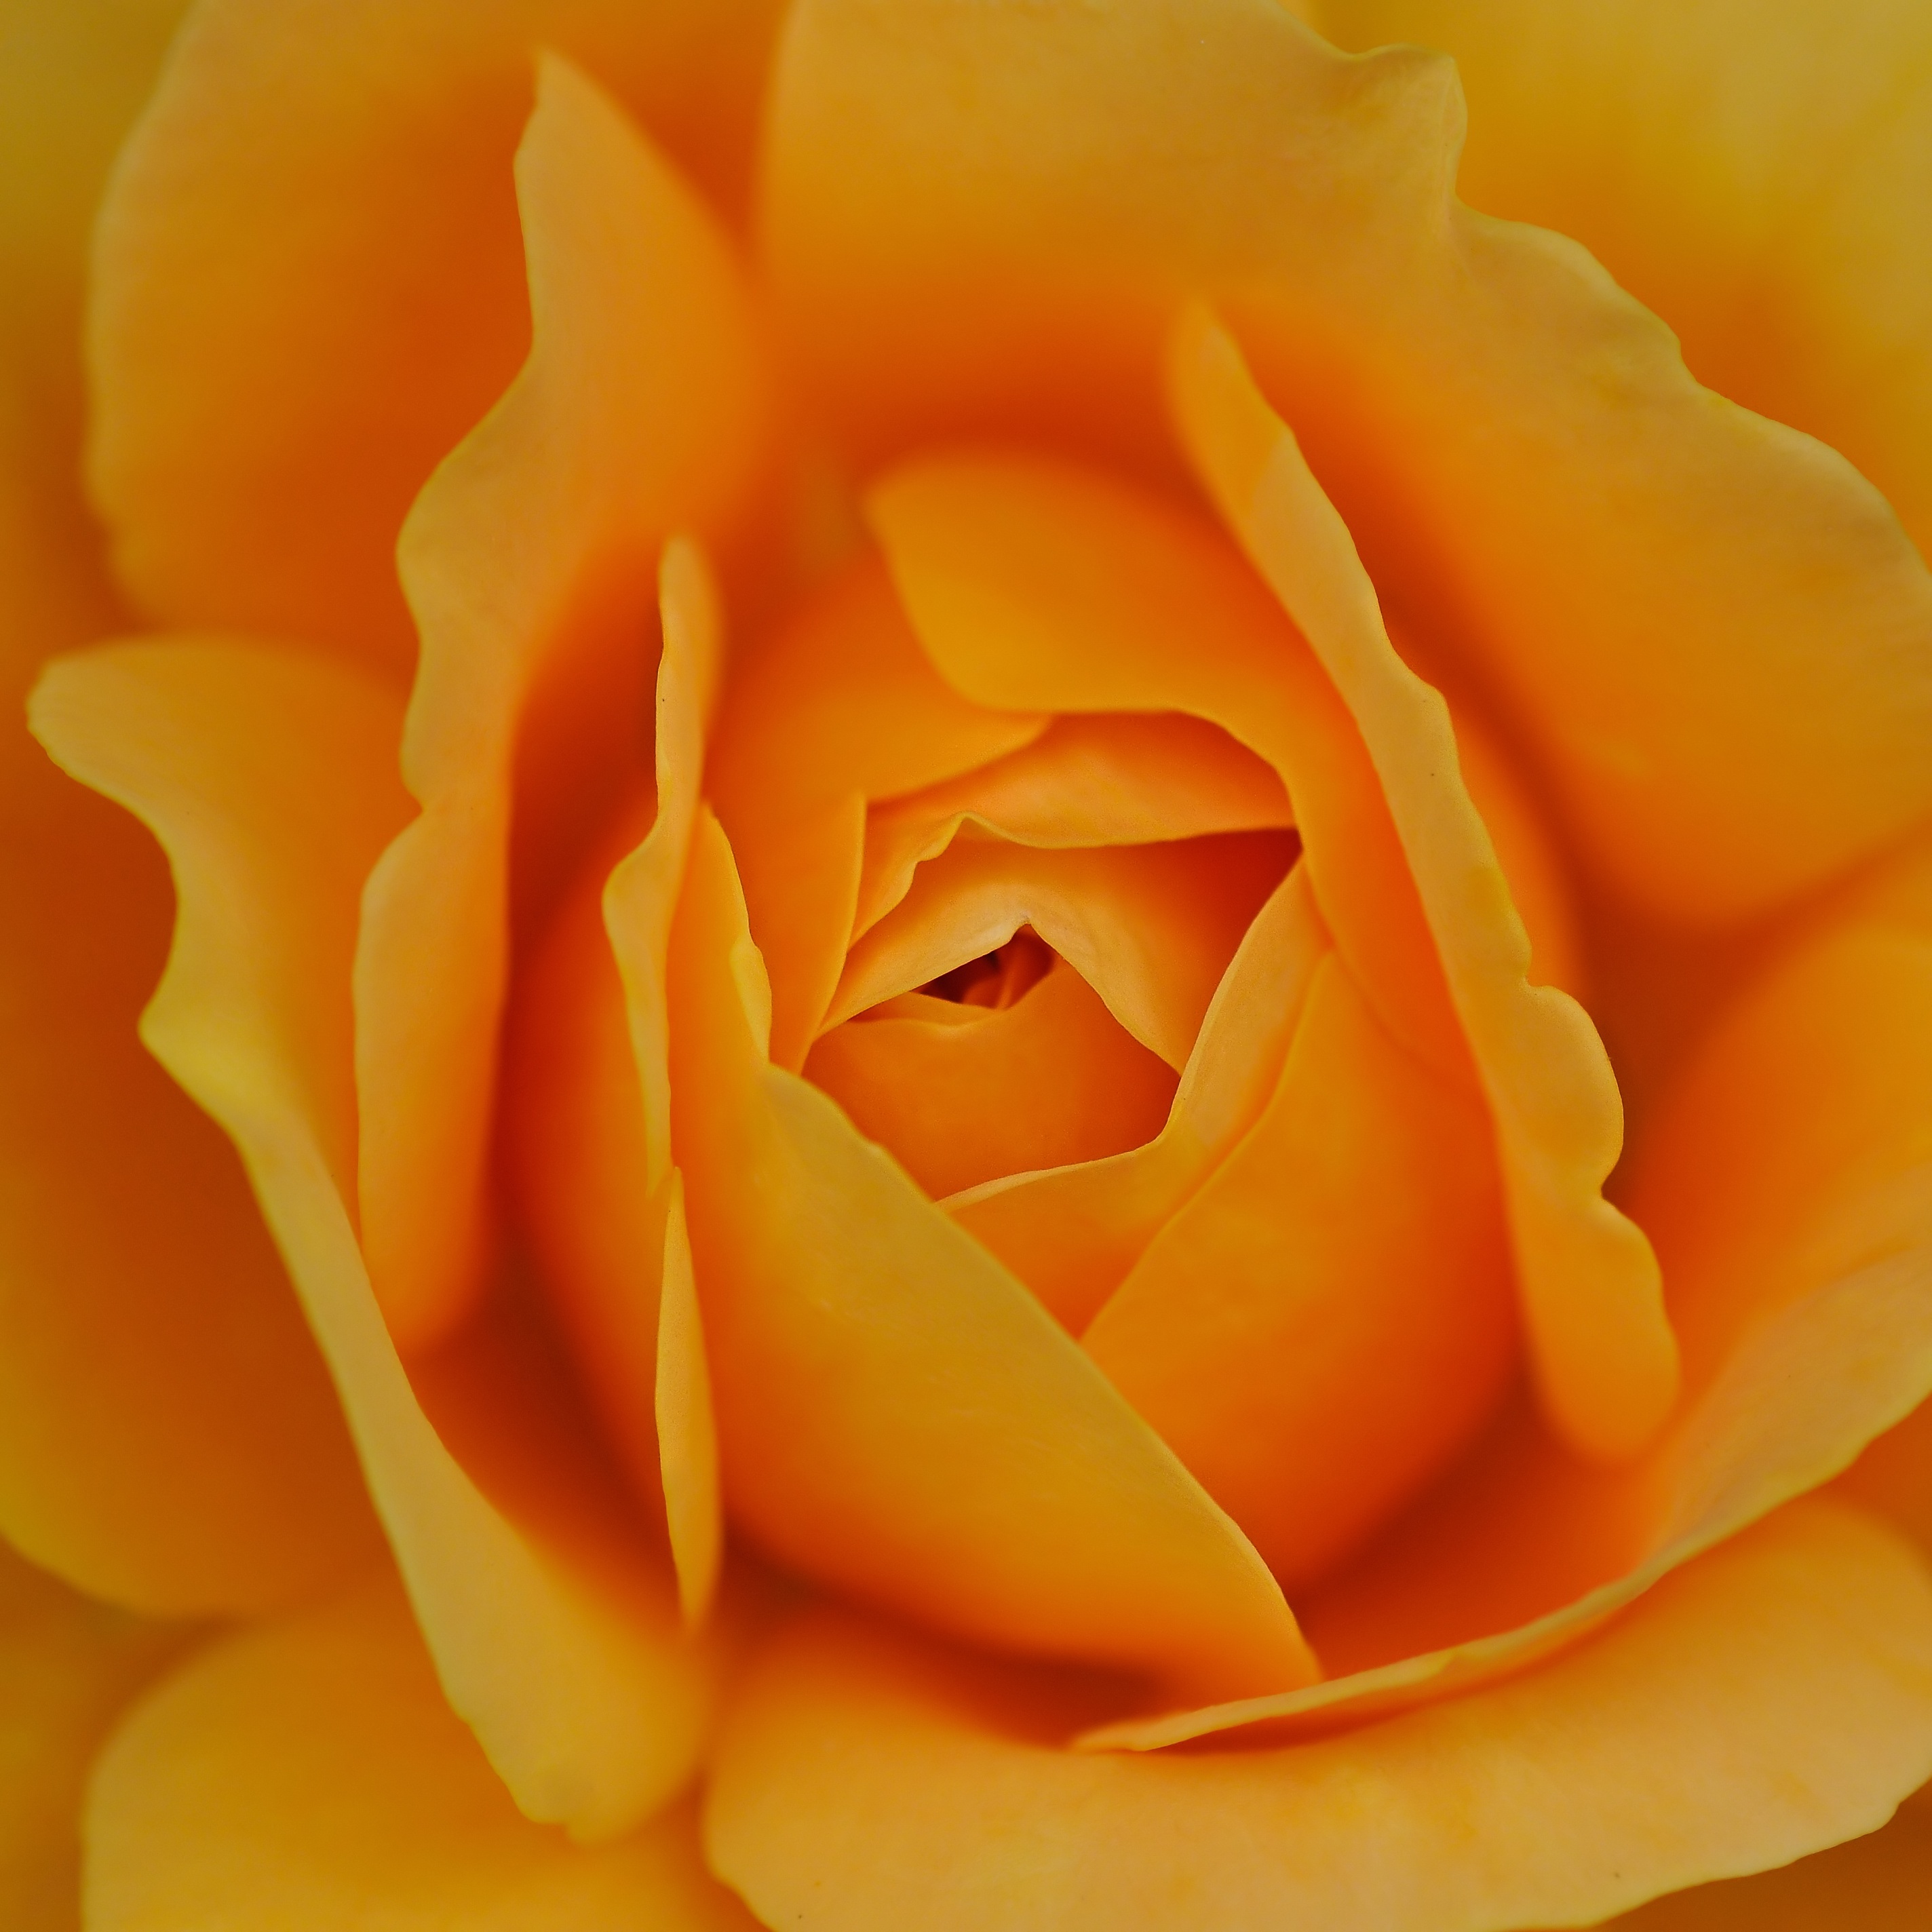
plant, flower, petal, rose, macro, yellow, pink, close up, floribunda, macro photography, flowering plant, garden roses, rose family, plant stem, land plant, rose order, austrian briar